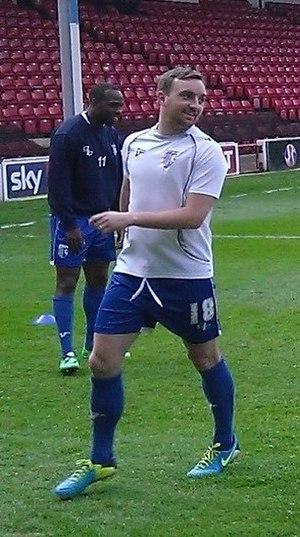
Charlie Lee est un footballeur anglais, né le 5 janvier 1987 à Whitechapel.